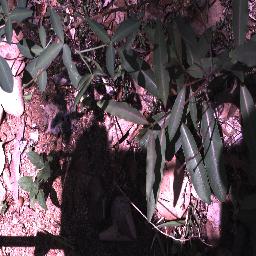
Label: rubber_vine